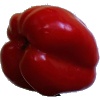
Label: Pepper Red 1